Nothin' Fancy

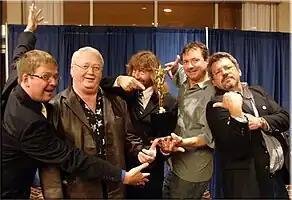
"Entertaining Group Of The Year"35th Annual National <a href="http%3A//www.spbgma.com/">SPBGMA

AwardsFebruary 5, 2009Nothin' Fancy is a bluegrass band based in Buena Vista, Virginia and was formed in September 1994. Its "parent band" East Coast Bluegrass Band was formed Summer 1985 to compete in the East Coast Bluegrass Championship in Crimora, Virginia.